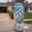
Label: can